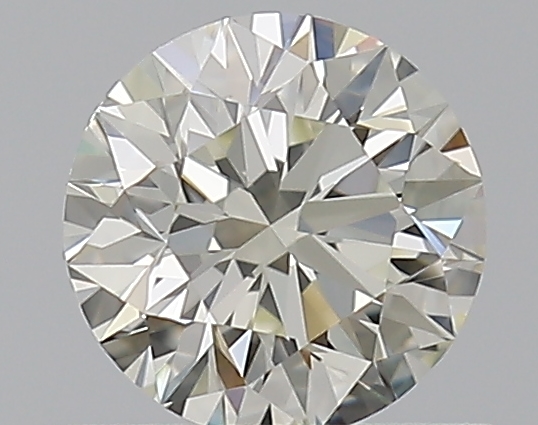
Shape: round
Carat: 0.52
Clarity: VVS1
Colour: L
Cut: EX
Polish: EX
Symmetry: EX
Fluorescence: M
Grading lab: GIA
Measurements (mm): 5.14 x 5.17 x 3.23